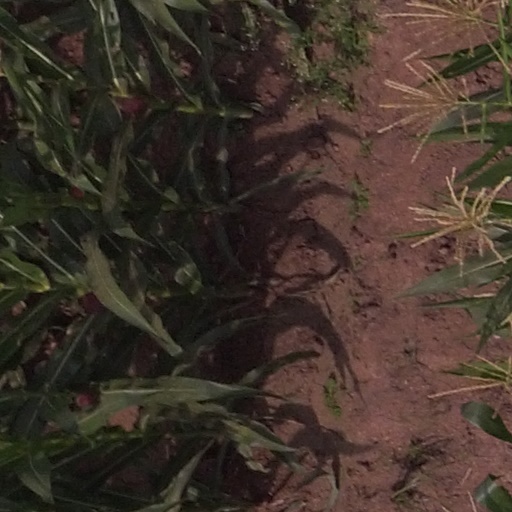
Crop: maize; corn